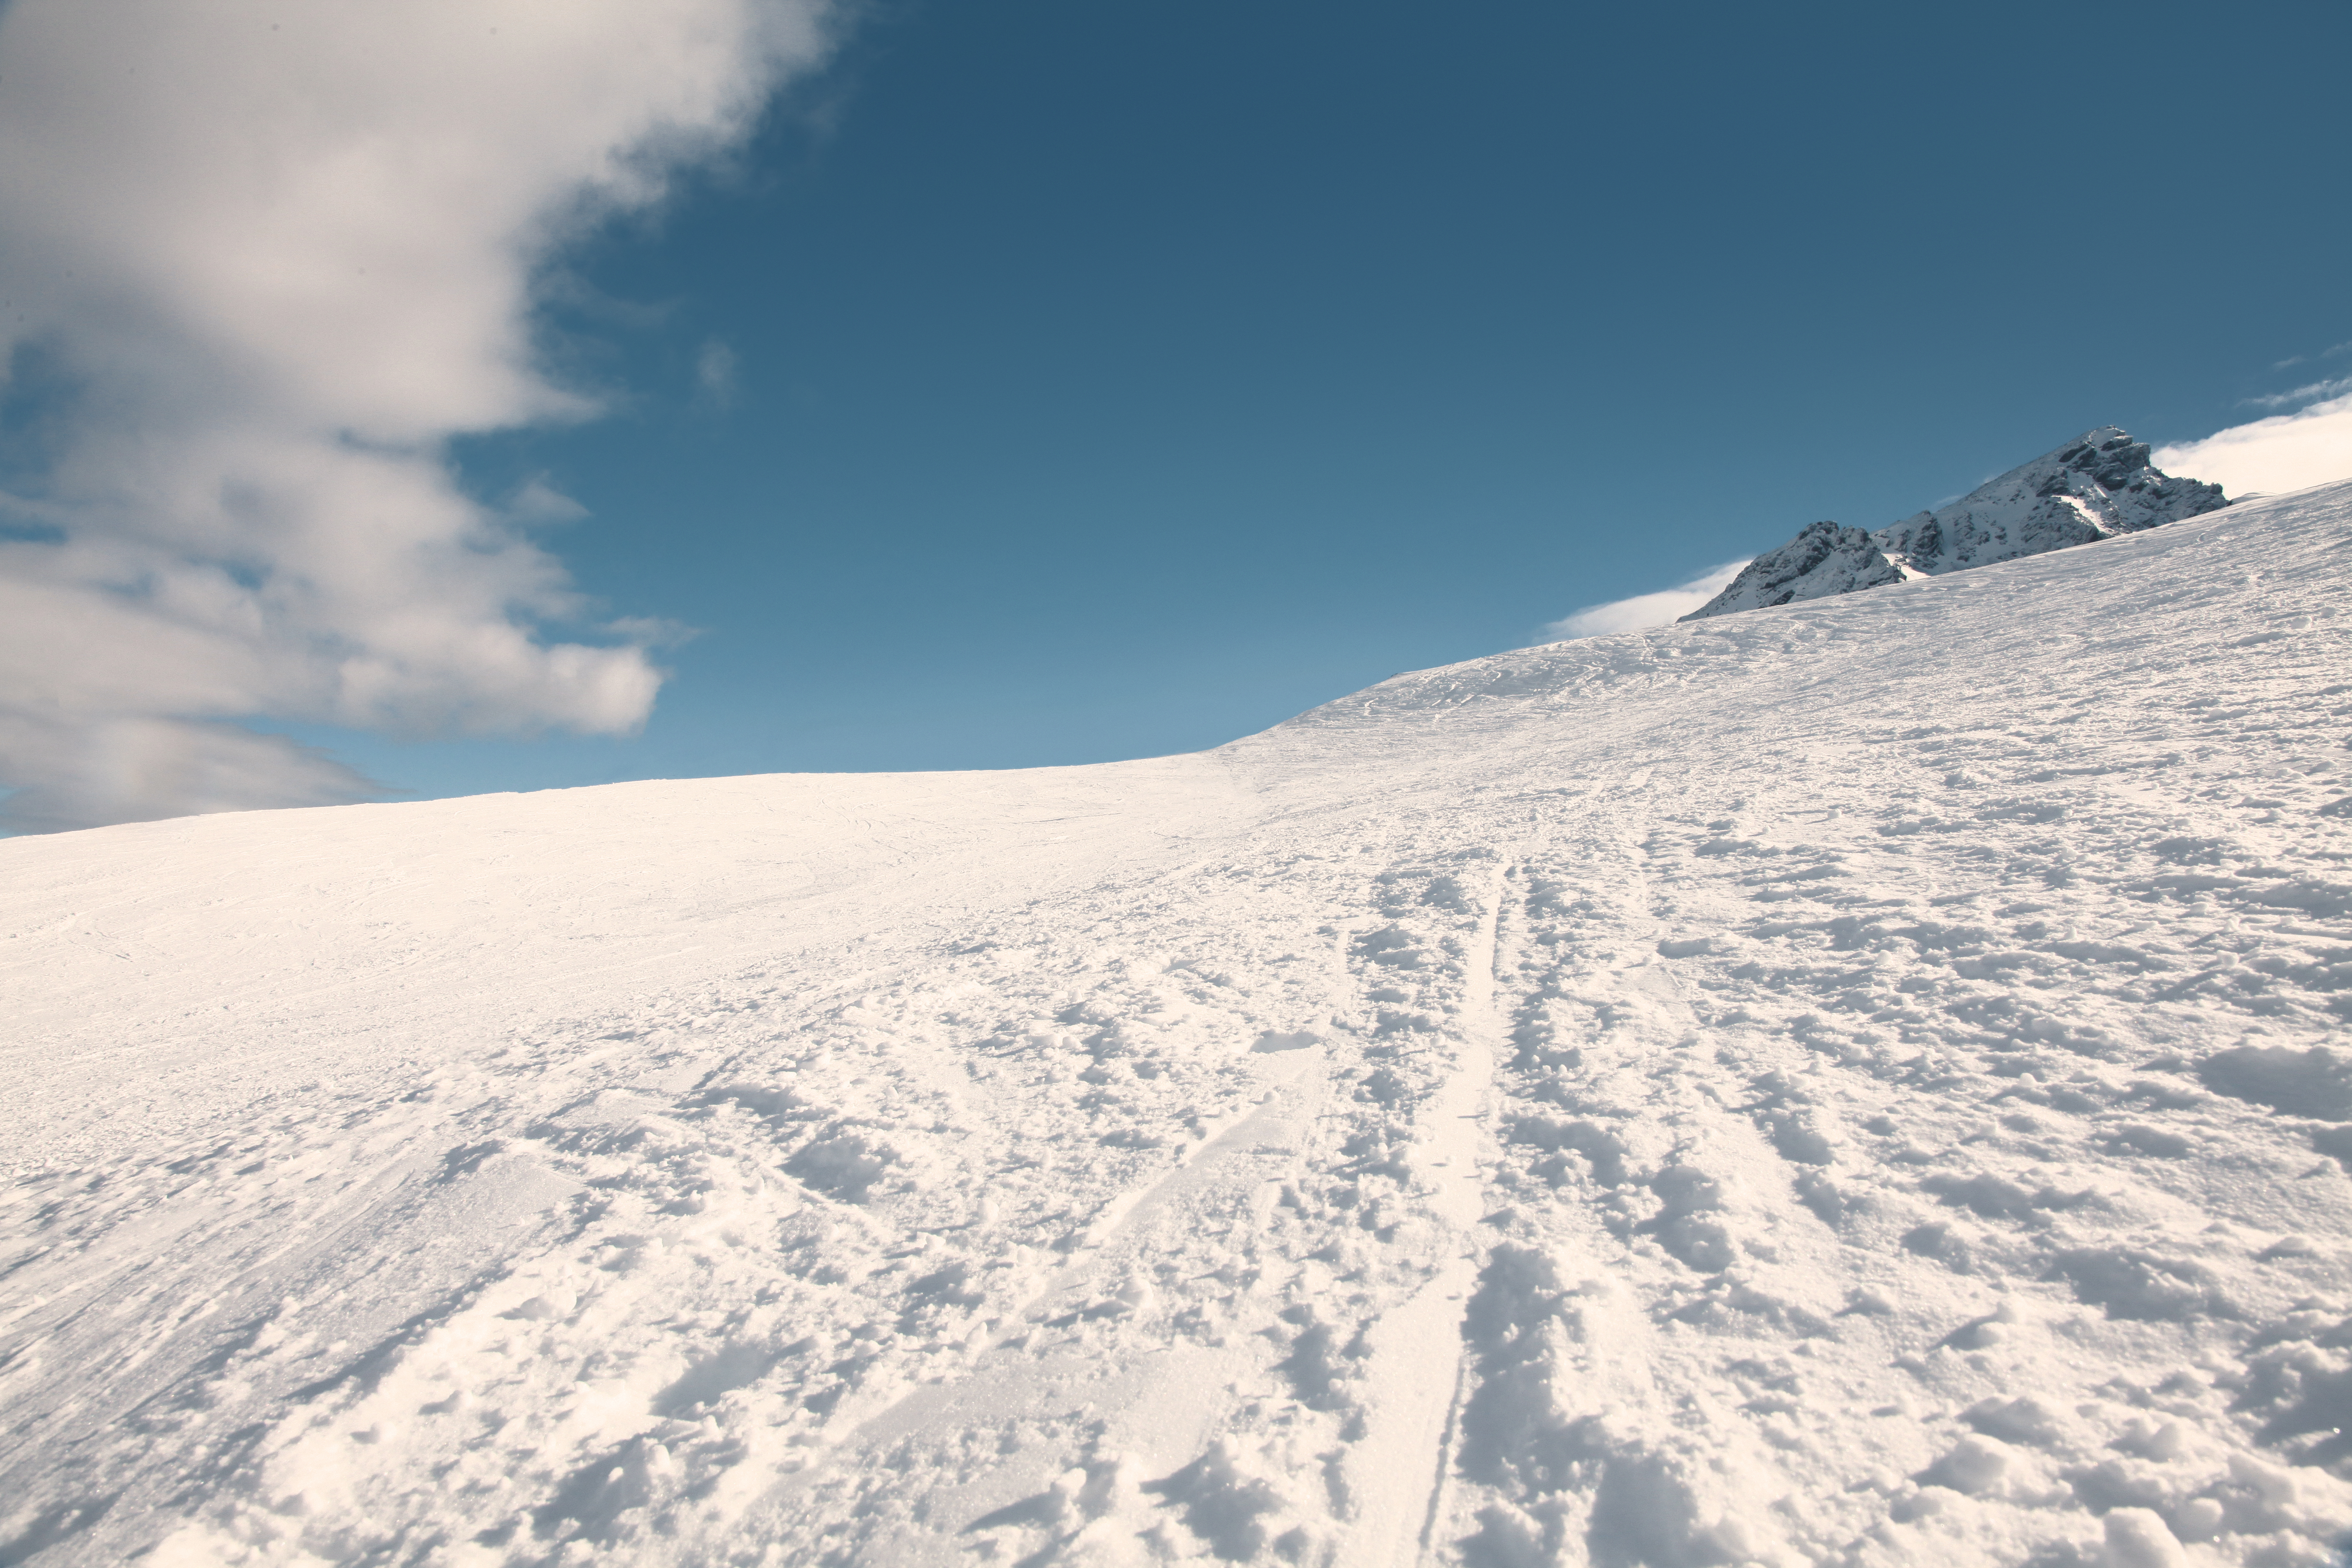
snow boarding, snow, mountains, landscape, clouds, ice, ski, winter, sky, mountainous landforms, mountain, geological phenomenon, slope, glacial landform, piste, cloud, ridge, mountain range, atmosphere, terrain, fell, massif, ice cap, recreation, glacier, summit, alps, sunlight, hill, nunatak, adventure